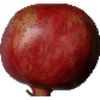
Label: Pomegranate 1